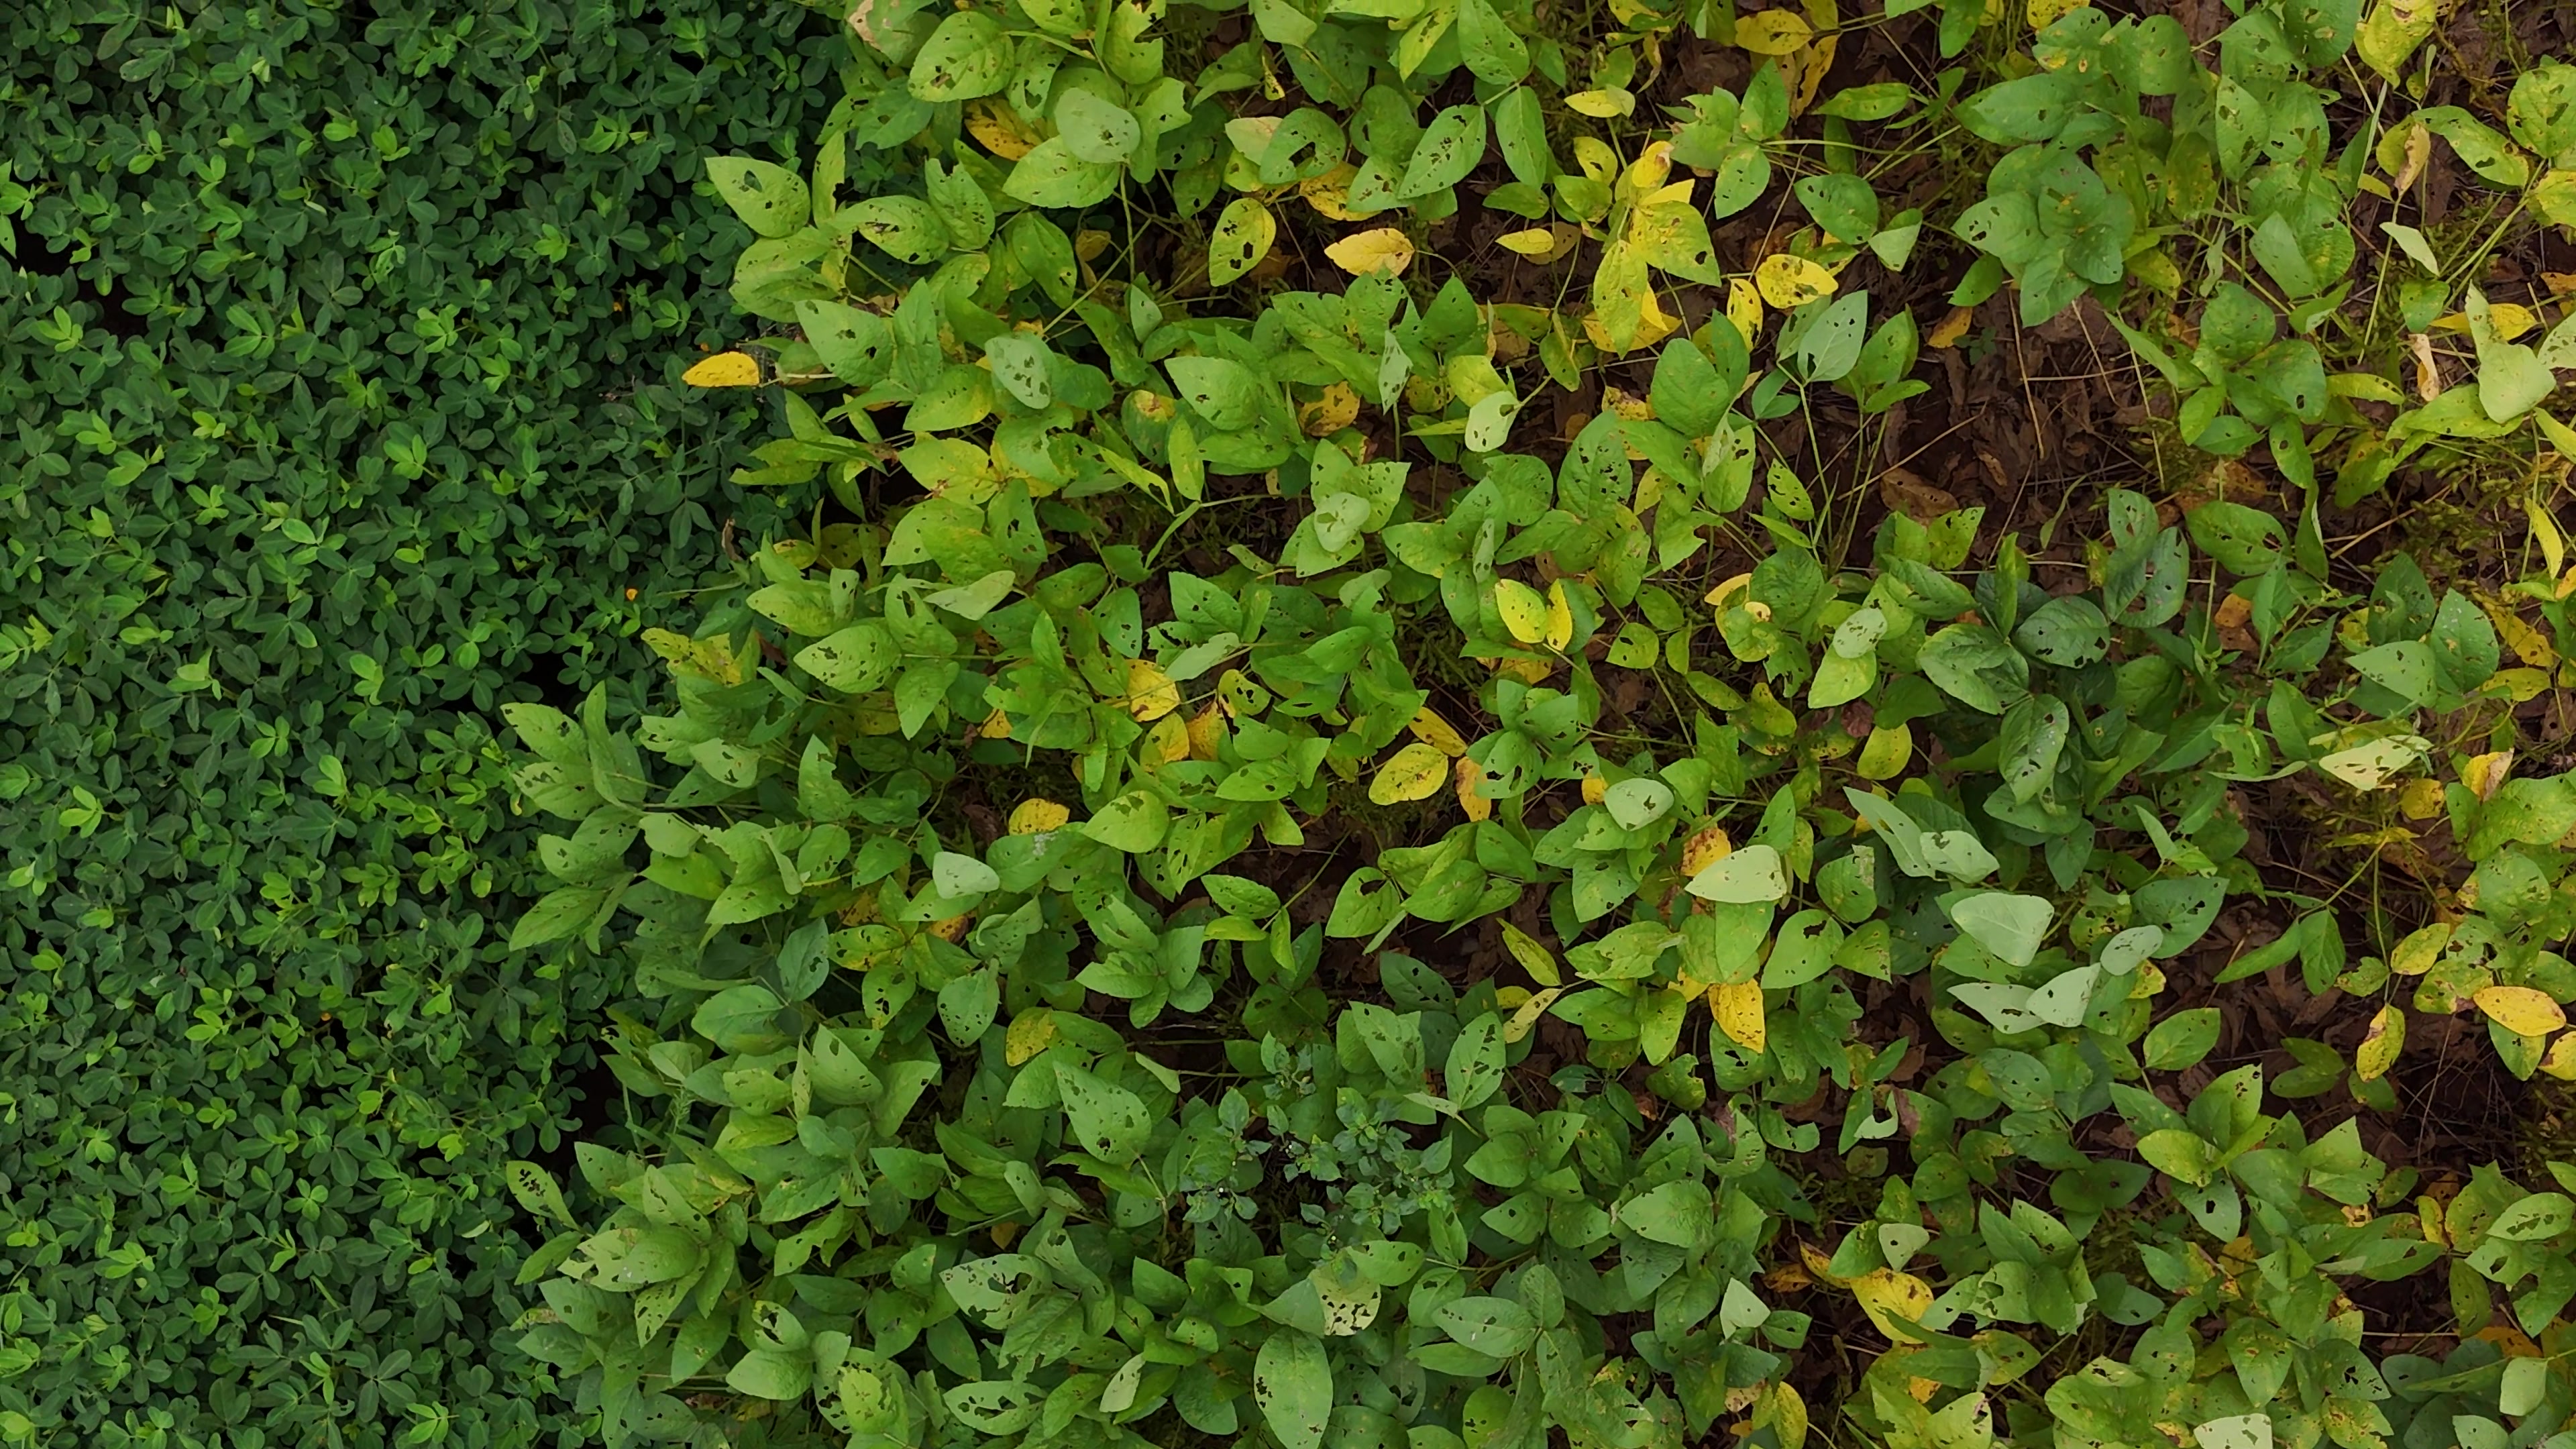
Label: Rust